Equal temperament

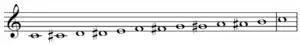
12 tone equal temperament chromatic scale on , one full octave ascending, notated only with sharps.

An equal temperament is a musical temperament or tuning system that approximates just intervals by dividing an octave (or other interval) into steps such that the ratio of the frequencies of any adjacent pair of notes is the same. This system yields pitch steps perceived as equal in size, due to the logarithmic changes in pitch frequency.